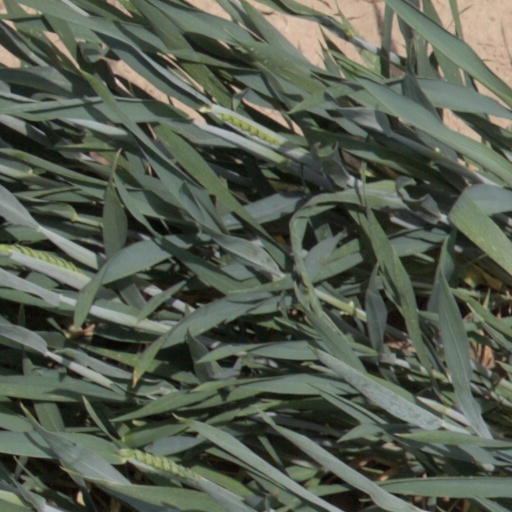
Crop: wheat